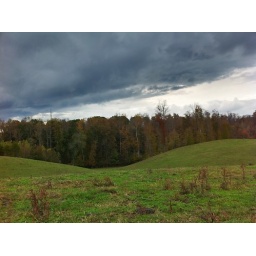
After the rain in the cow pasture